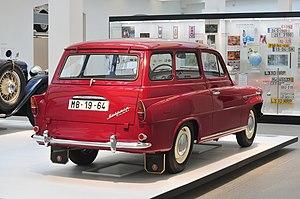
La Škoda 440 est une berline moyenne lancée en 1955 par le constructeur automobile tchécoslovaque Škoda Auto. Déclinée en deux carrosseries, la 440 a été produite jusqu’en 1959.